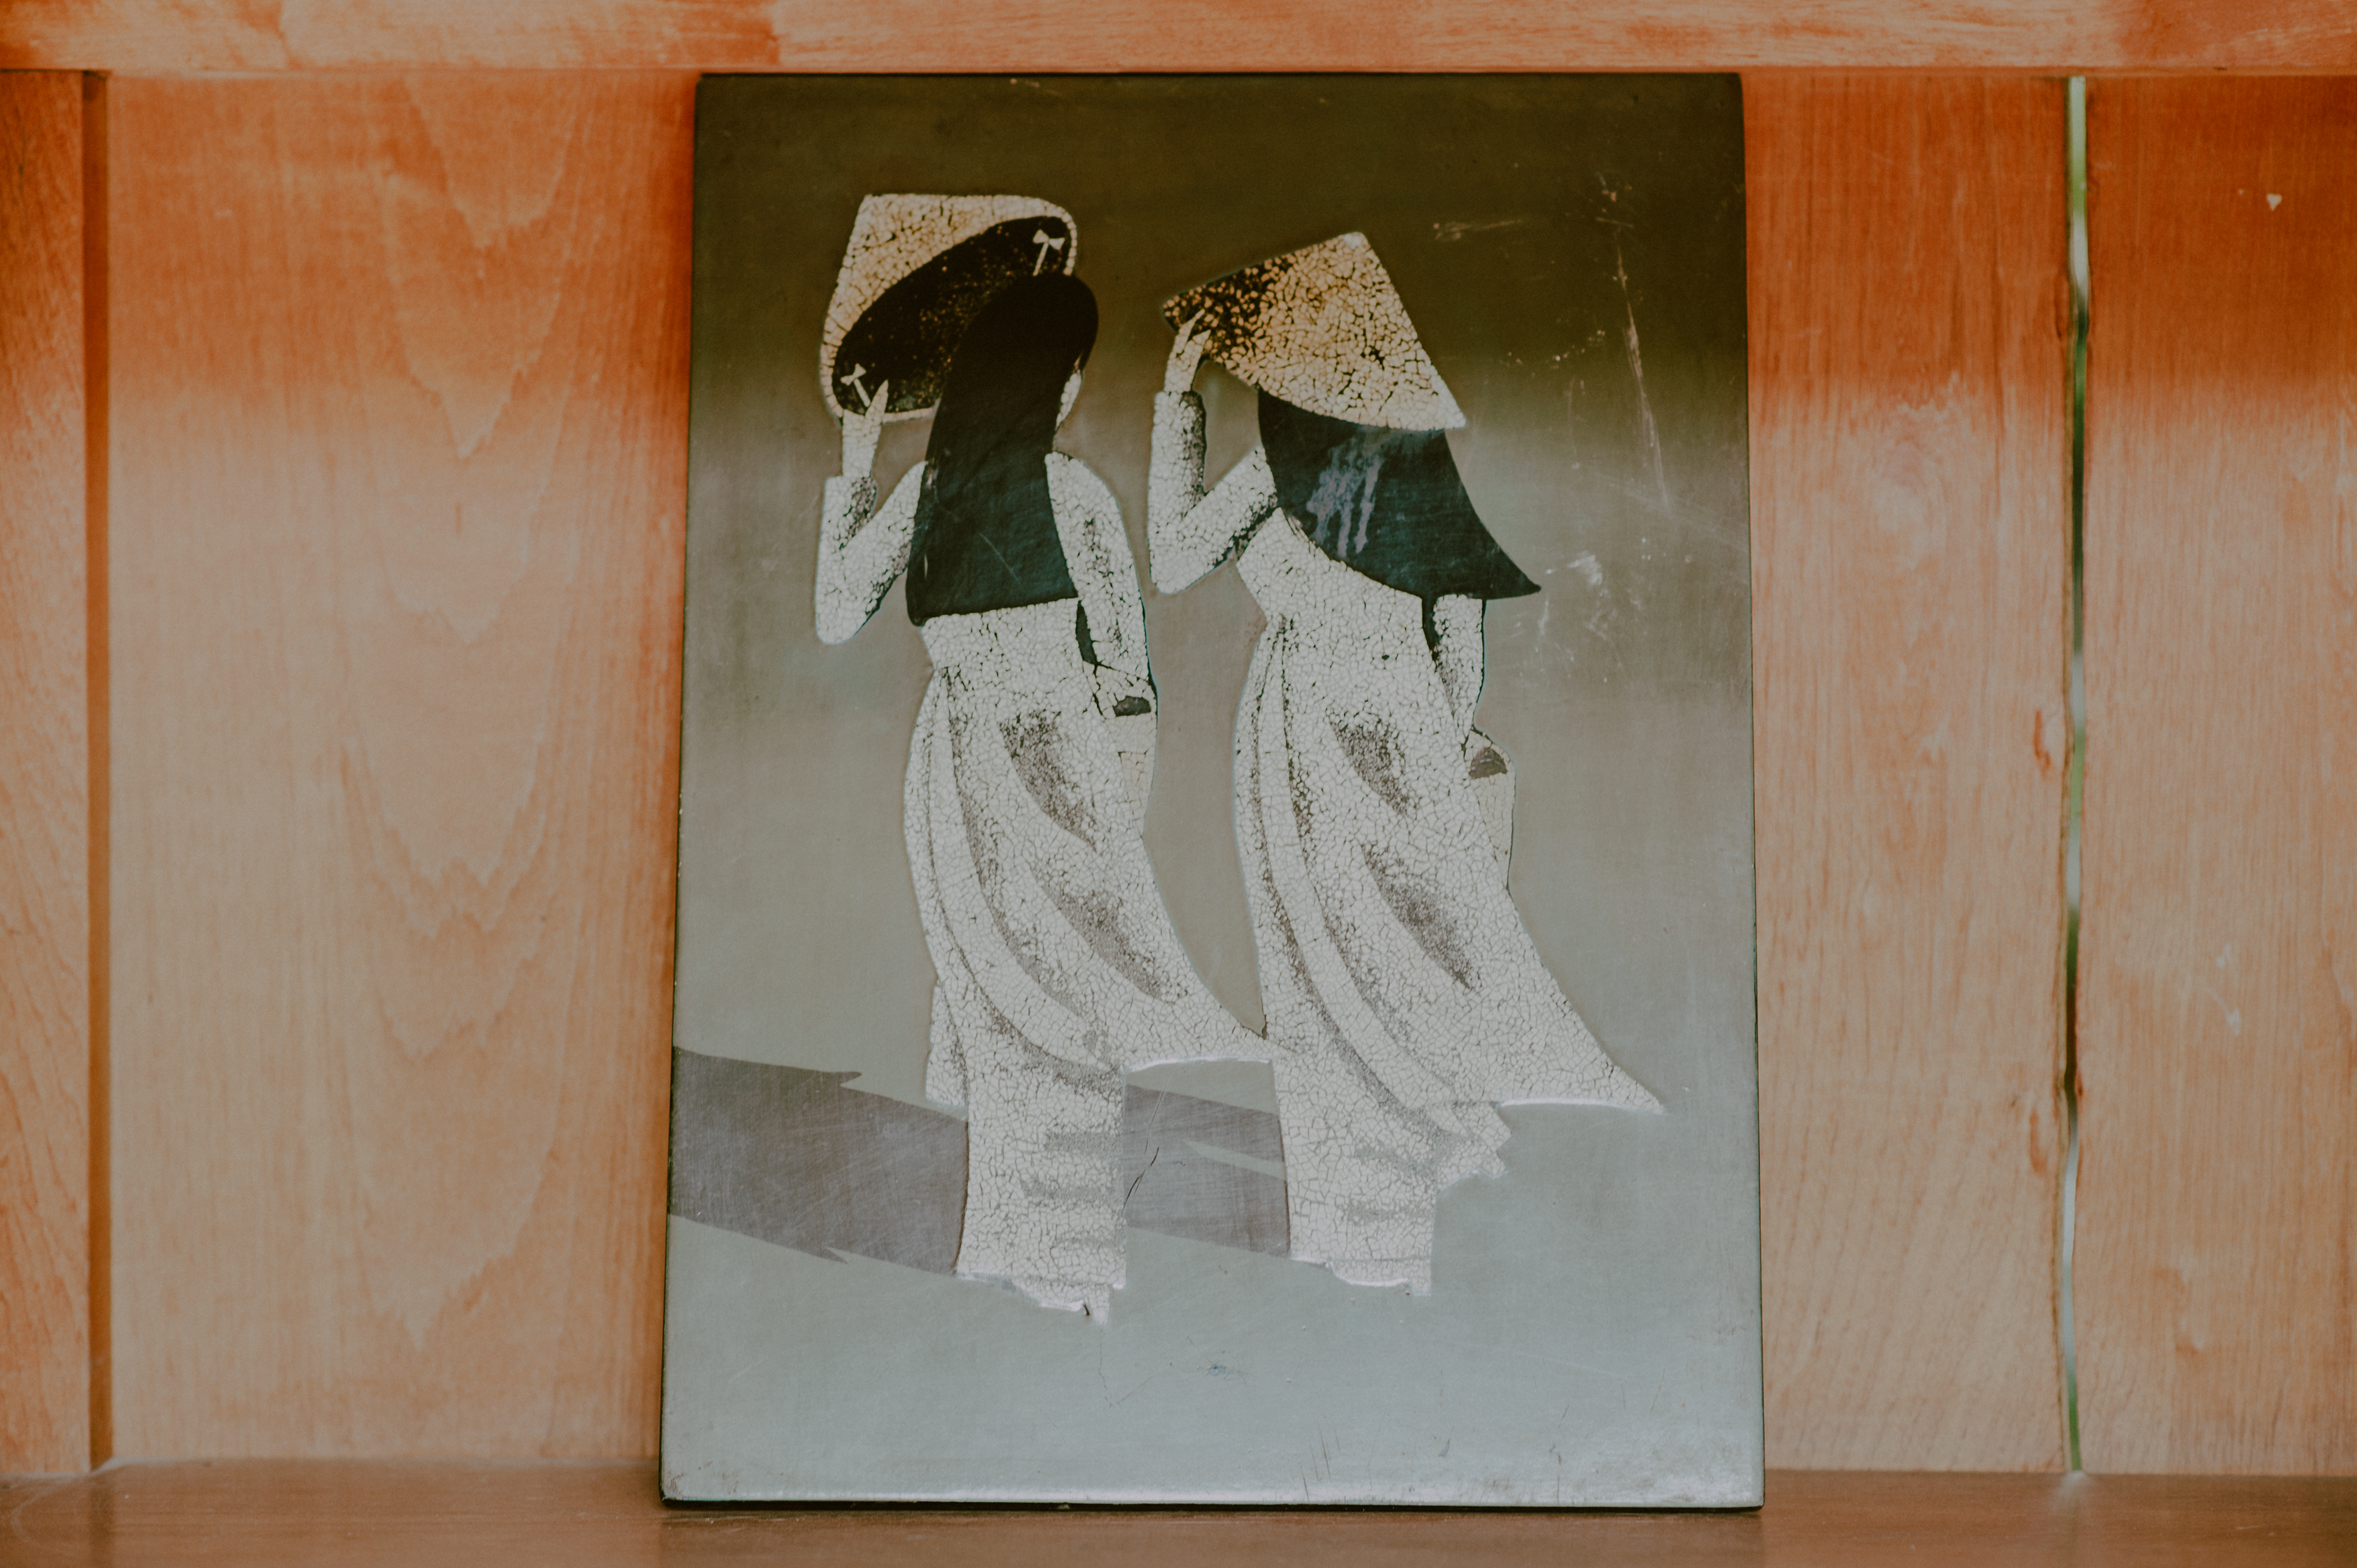
landscape, sunlight, sky, travel, happy, art, wood, paper, clothes hanger